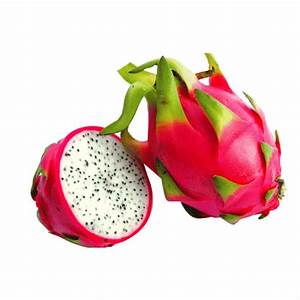
Label: Dragonfruit